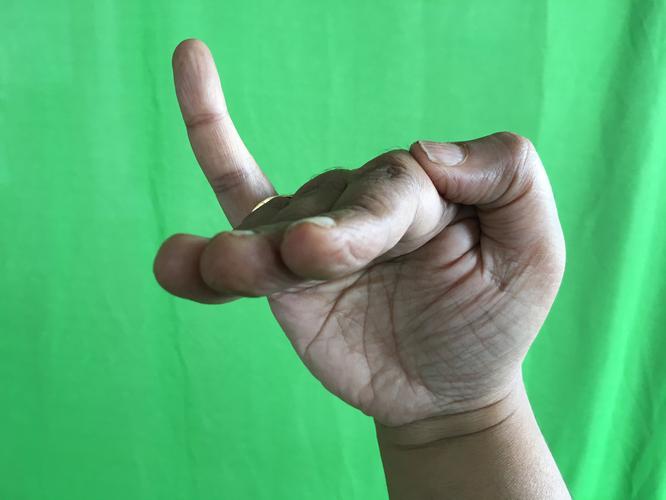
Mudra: Hamsapaksha
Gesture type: double_hand